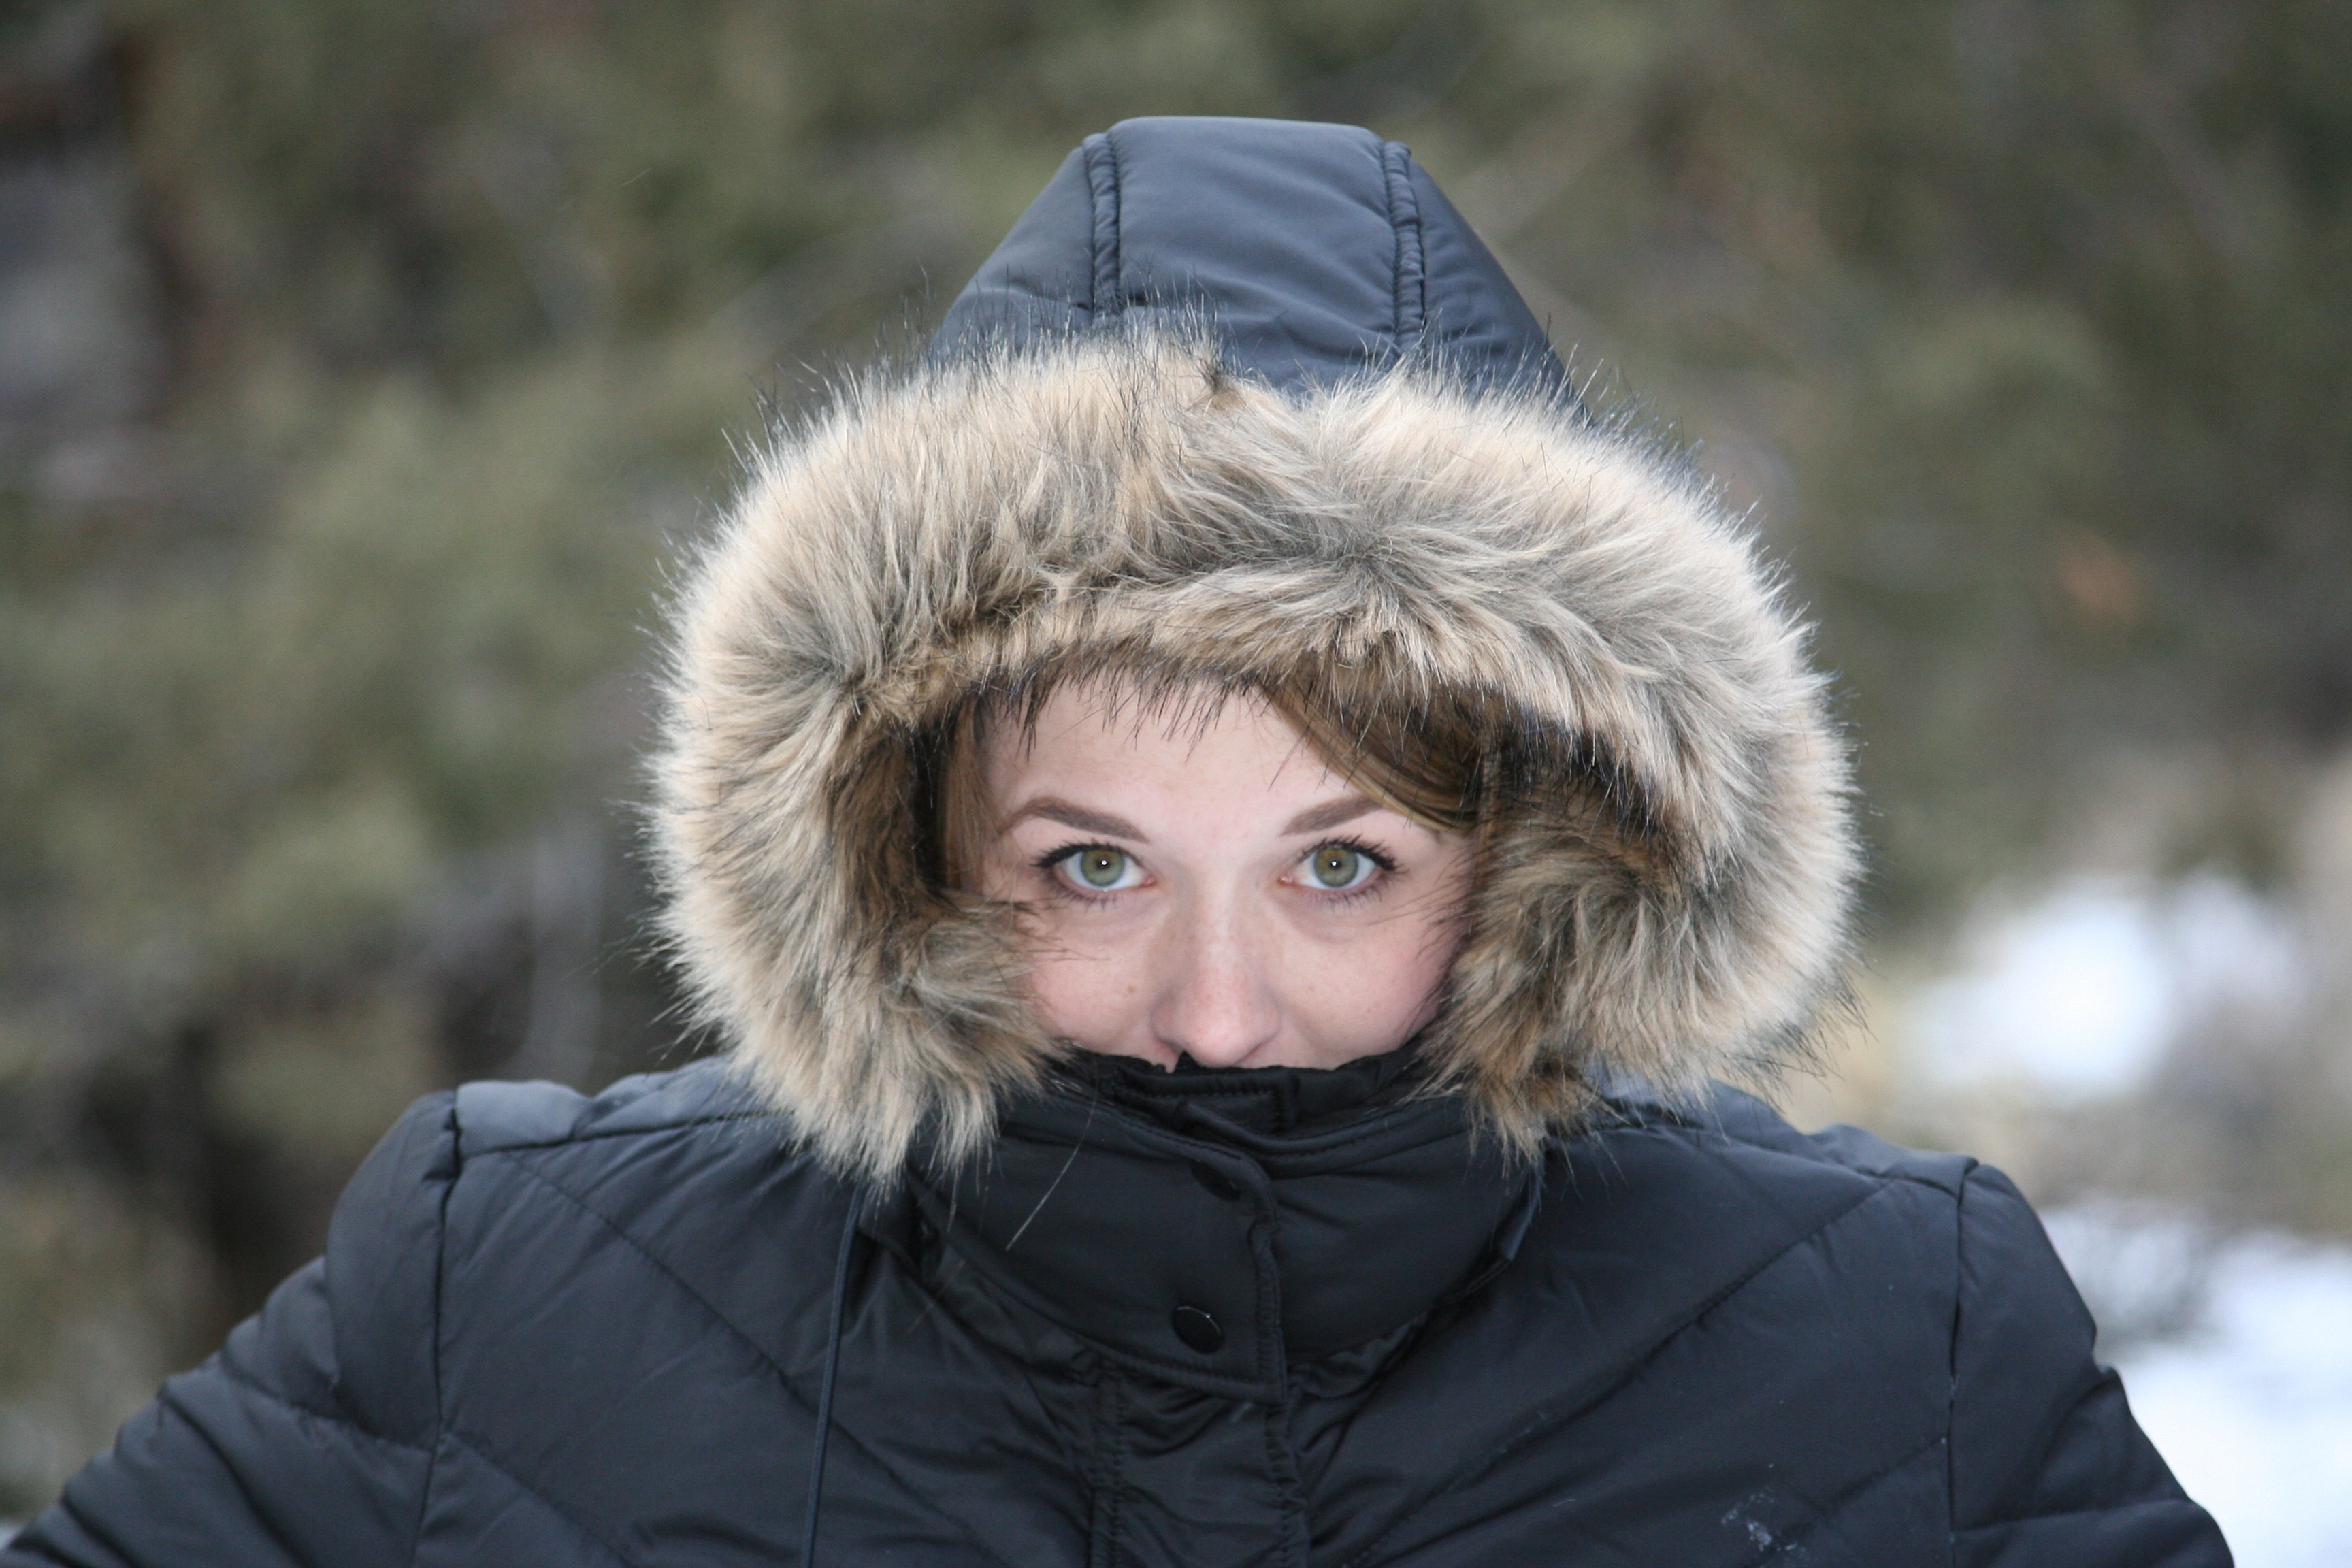
winter, fur, clothing, material, textile, photo shoot, fur clothing